Answer in natural language. Considering the relative positions, where is island countertop with black color (highlighted by a red box) with respect to black tv (highlighted by a green box)? Choose between the following options: left or right
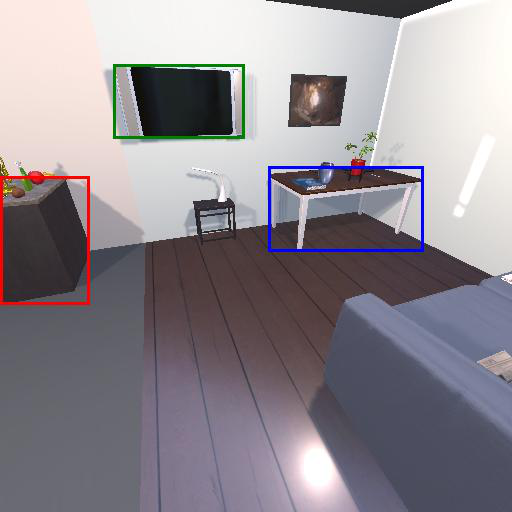
<answer>left</answer>